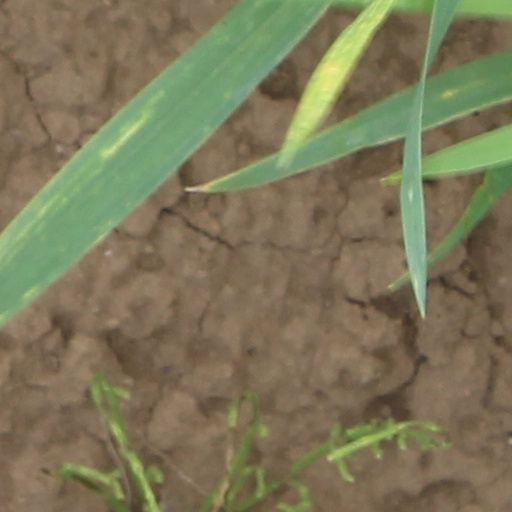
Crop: wheat